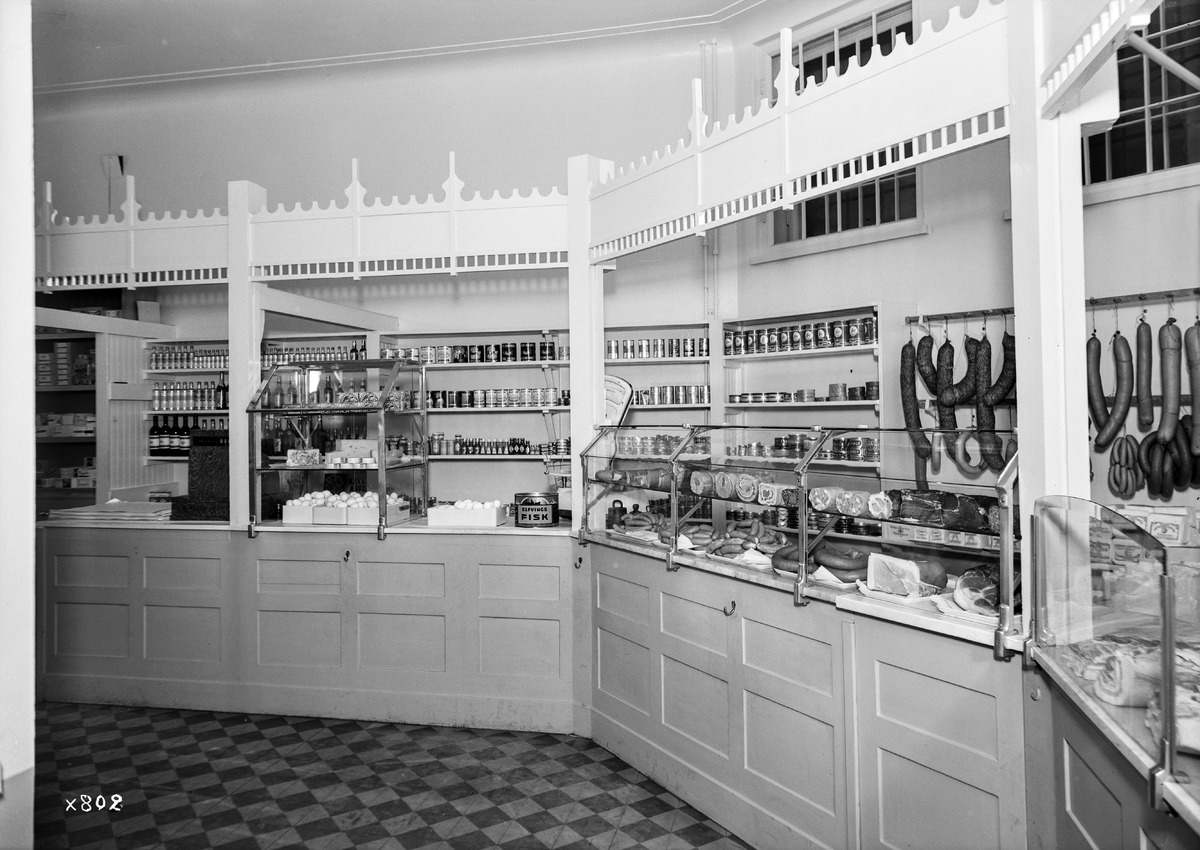
Osuusliike Arinan myymälä
Cooperative shop Arina's store
sisällön kuvaus: Osuusliike Arinan myymälän sisätiloja 25.3.1937. content description: The interior of the cooperative shop Arina's store on March 25, 1937.
Vuosi: 1937
Paikka: , Suomi, Suomi
Aiheet: osuuskaupat; Osuusliike Arina; Osuuskauppa Arina; sisäkuva; myymälät; osuusliikkeet; consumer cooperatives; cooperative shops; retail cooperatives; stores